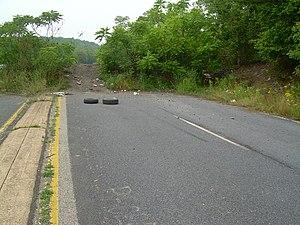
Centralia est une ville fantôme du comté de Columbia, dans l'État de Pennsylvanie, aux États-Unis, aujourd’hui pratiquement abandonnée à la suite d'un incendie accidentel dans la mine de charbon souterraine s'étendant sous la ville, qui brûle depuis 1962 et ne s'éteint pas.